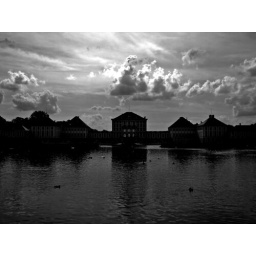
The cloud over the castle